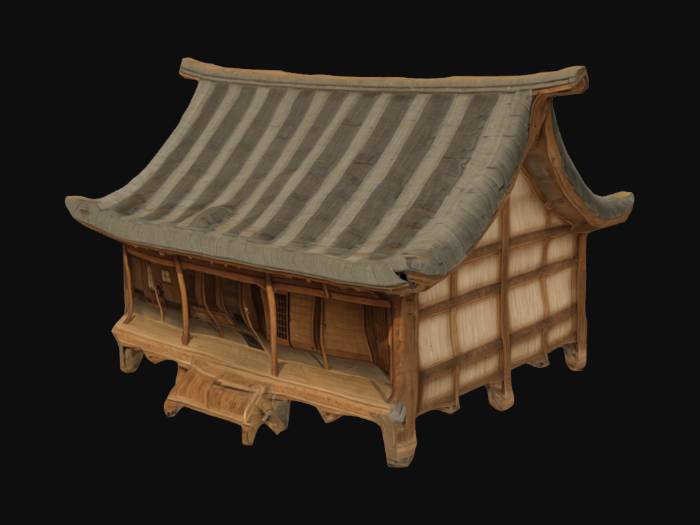
미적 점수 (1~10점): 6